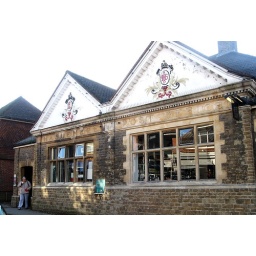
This building is no longer used as the post office in Haslemere